2013 Tour de France

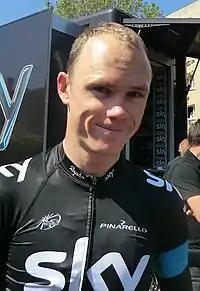
's Chris Froome was widely seen as the leading contender for the general classification.

In the run up to the 2013 Tour de France, Chris Froome was widely considered as the top pre-race favourite for the general classification, with his closest rivals thought to be Alberto Contador and Joaquim Rodríguez. 's Vincenzo Nibali was also a possible contender after getting his first Tour podium in 2012 but he had focused on the 2013 Giro d'Italia. The other riders considered contenders for the general classification were riders Cadel Evans and Tejay van Garderen, Richie Porte, Jurgen Van den Broeck, Thibaut Pinot, Ryder Hesjedal, Robert Gesink, and riders Alejandro Valverde and Nairo Quintana.